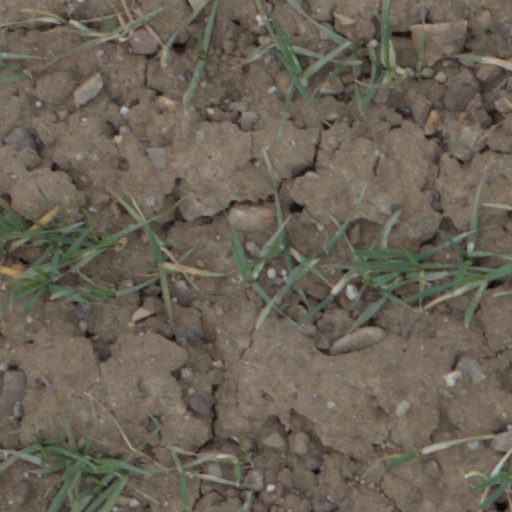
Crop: wheat